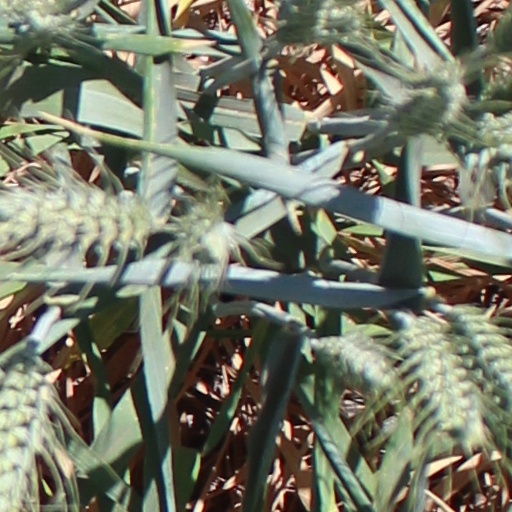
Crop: wheat